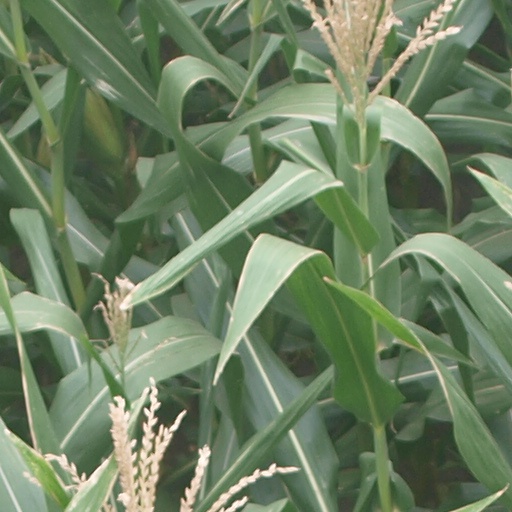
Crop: maize; corn